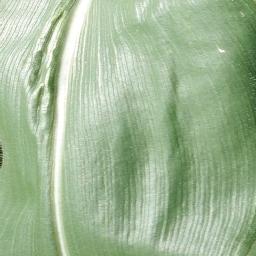
Label: Corn___healthy